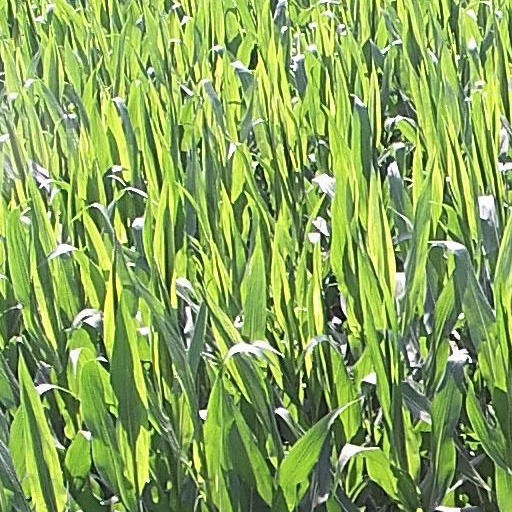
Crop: maize; corn